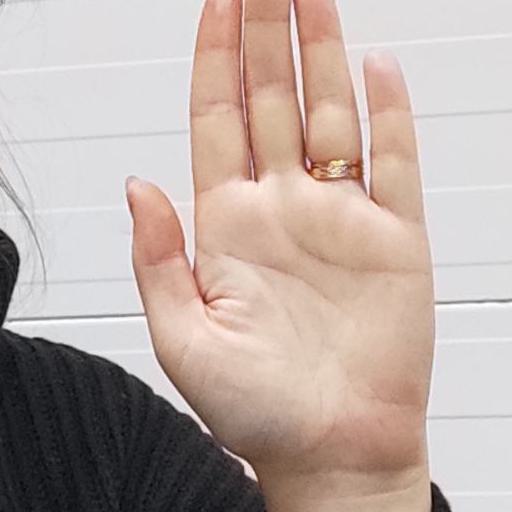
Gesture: stop